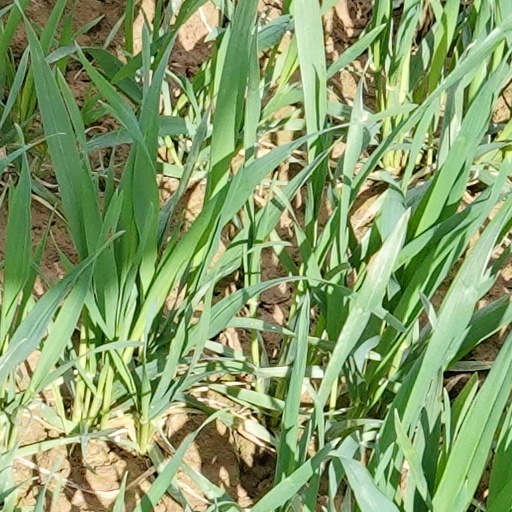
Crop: wheat